Supermarket (1974 film)

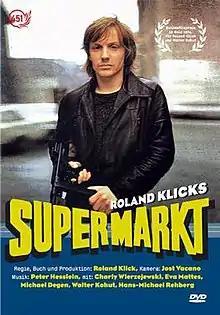
DVD cover

Supermarket is a 1974 West German crime film directed by Roland Klick and starring Charly Wierczejewski, Eva Mattes and Michael Degen. It was shot on location around Hamburg.